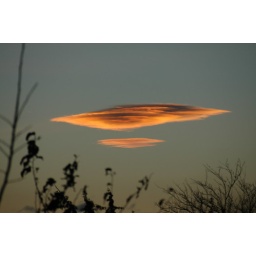
Over the fence in my back yard. Looks like a couple of space ships getting ready to land.